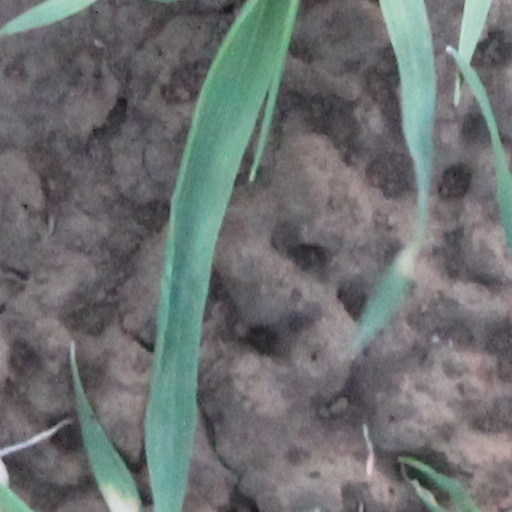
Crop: wheat